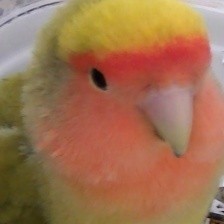
Species: ROSY FACED LOVEBIRD
Scientific name: AGAPORNIS ROSEICOLLIS